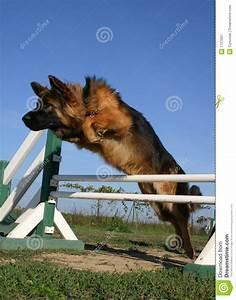
dog